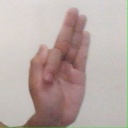
अक्षर: फ